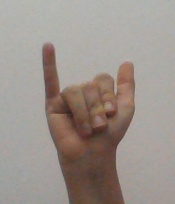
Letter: ya